Paul McEwan (cricketer)

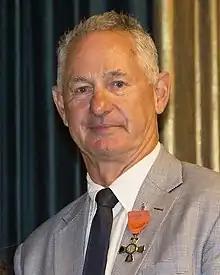
McEwan in 2022

Paul Ernest McEwan (born 19 December 1953 in Christchurch) is a former New Zealand Test and ODI cricketer who played in four Tests and seventeen ODIs from 1980 to 1985. He played domestic cricket for Canterbury from 1977 to 1991. In the early 1990s, he set up the Canterbury Neonatal Unit Trust.